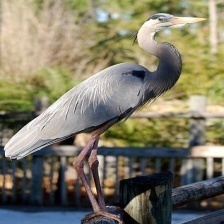
Species: BLUE HERON
Scientific name: ARDEA HERODIAS
ImageNet parent category: little_blue_heron